Alpha Xi Delta Sorority Chapter House (Champaign, Illinois)

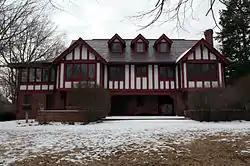

The Alpha Xi Delta Sorority Chapter House is a historic sorority house located at the University of Illinois at Urbana–Champaign in Urbana, Illinois. Built in 1915 as a private home, the house was purchased by the Kappa Chapter of the Alpha Xi Delta sorority in 1928. The chapter was formed in 1905 and rented houses until purchasing the house, which was near a developing sorority row east of the university campus. Architect Joseph W. Royer designed the house in the Tudor Revival style. The house's design features vertical half-timbering on the upper stories, decorative brickwork on the first floor, two steep cross gables and multiple dormers projecting from the roof, and multiple brick chimneys.